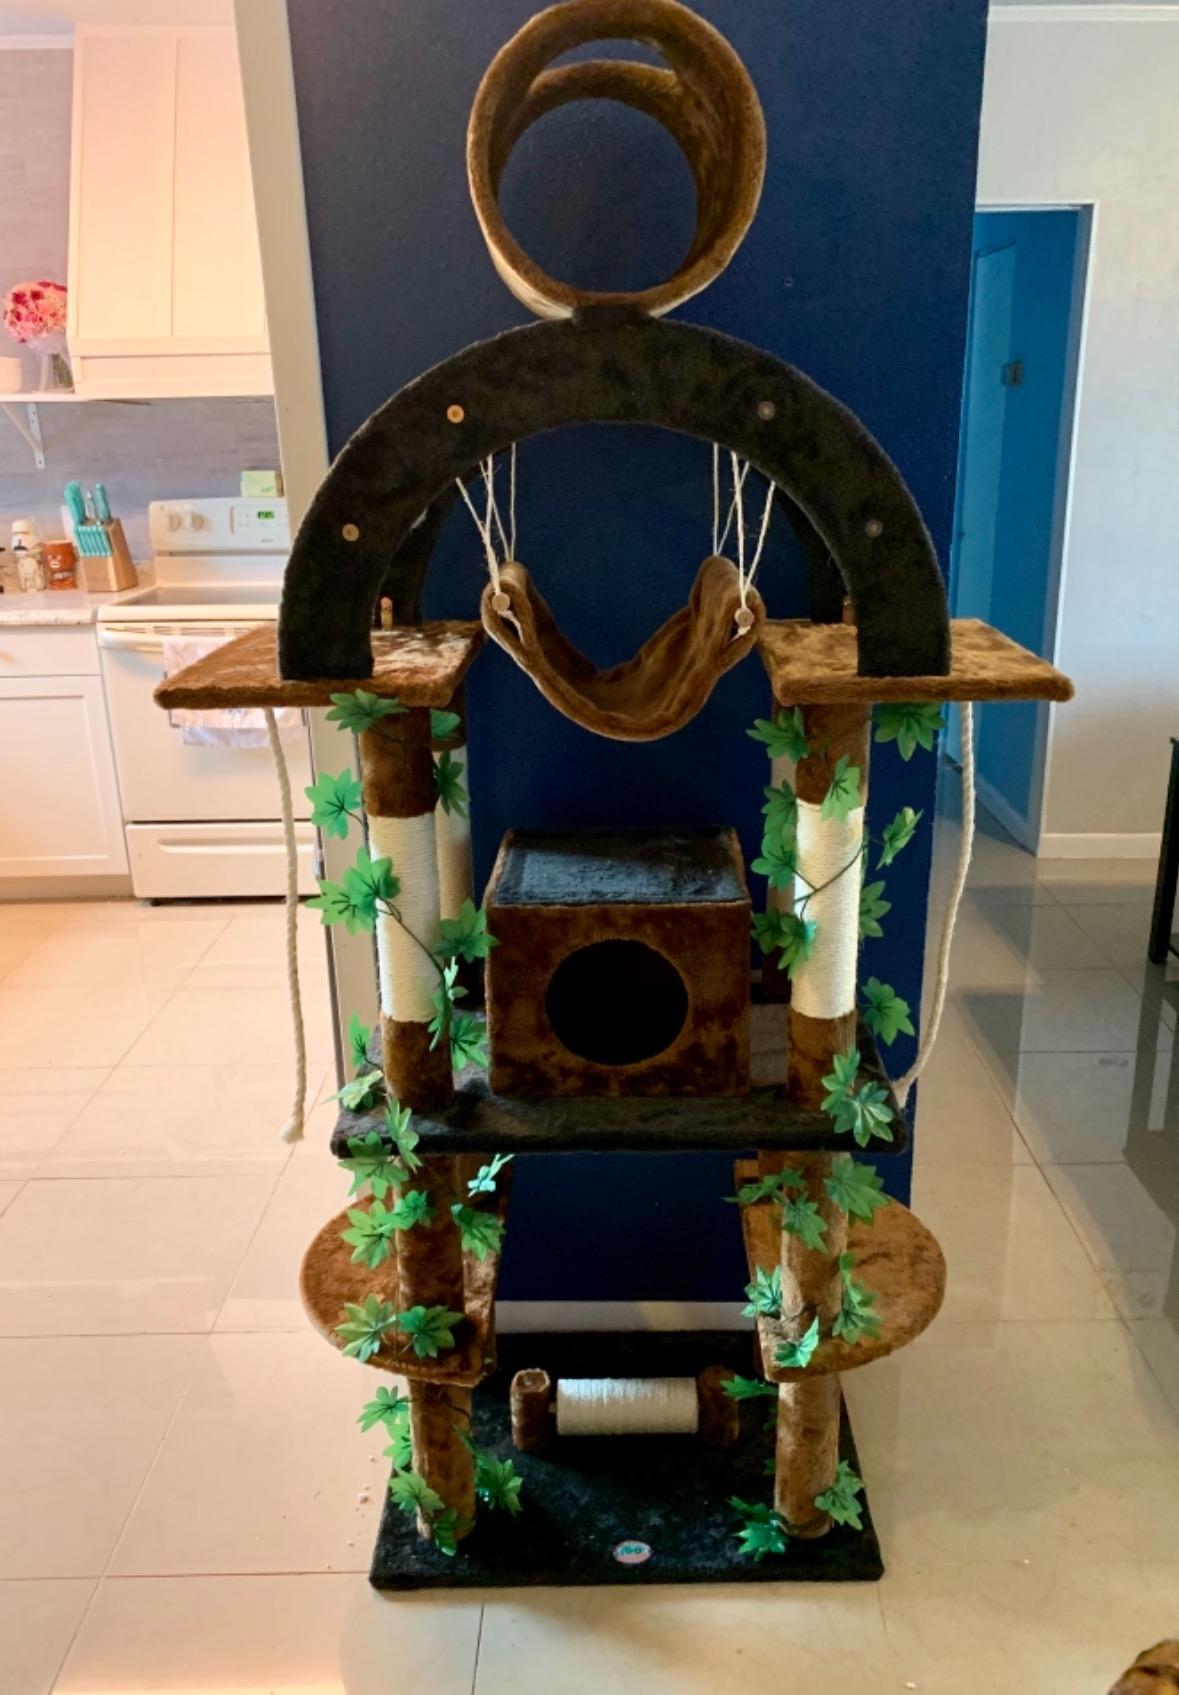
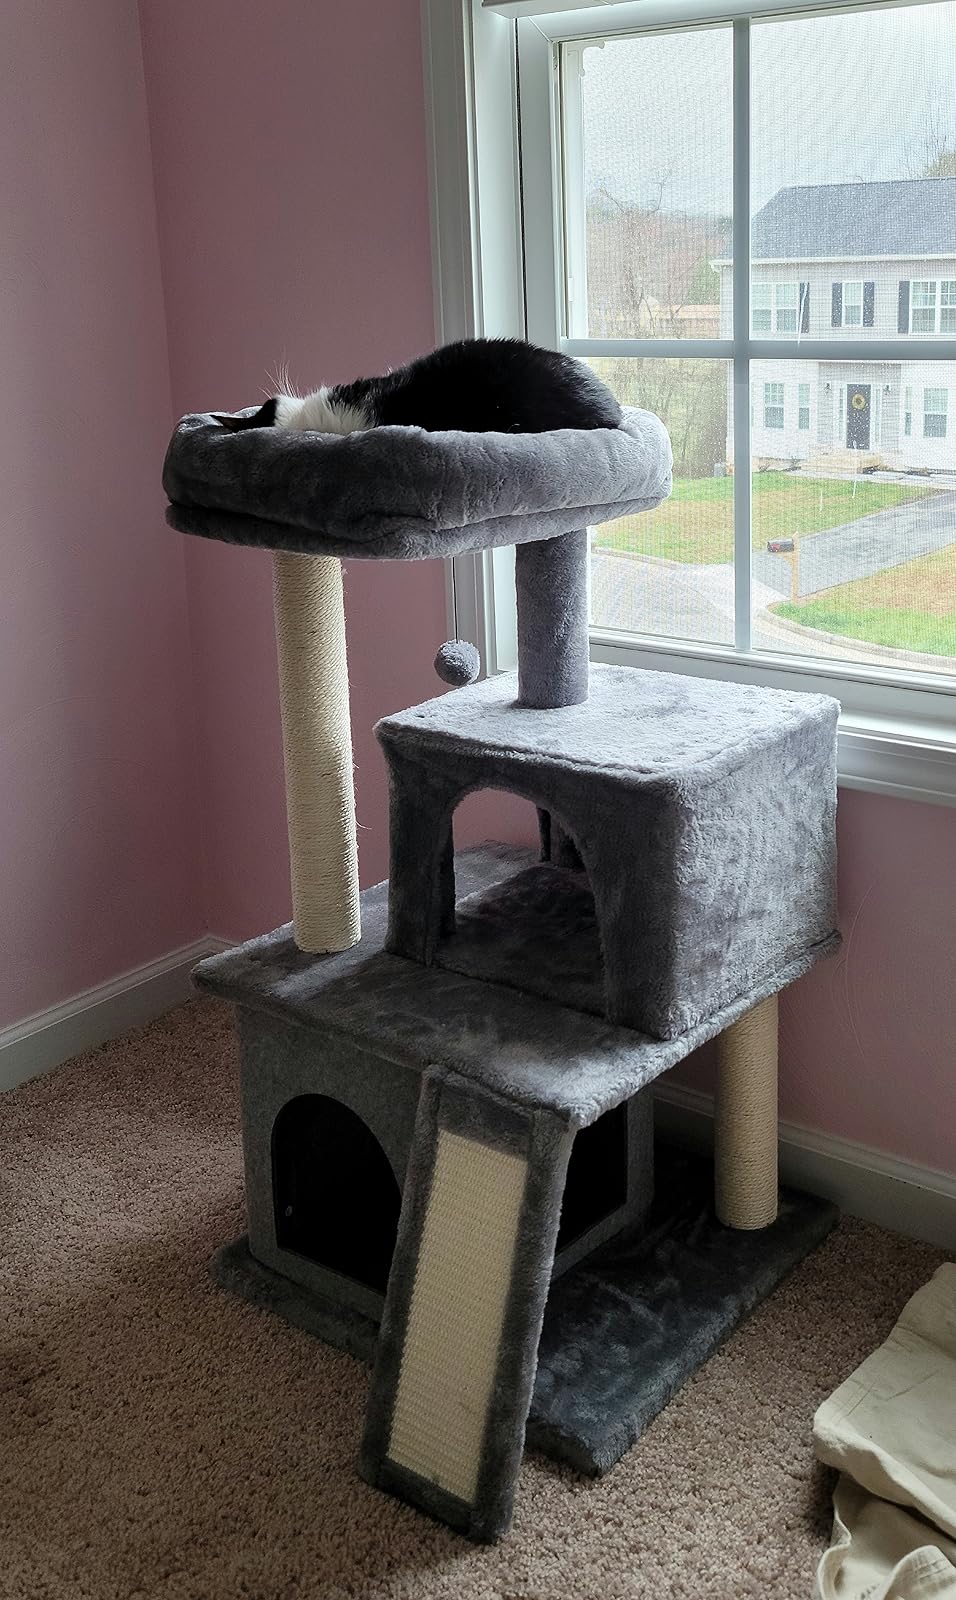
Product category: items_cat tree
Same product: no